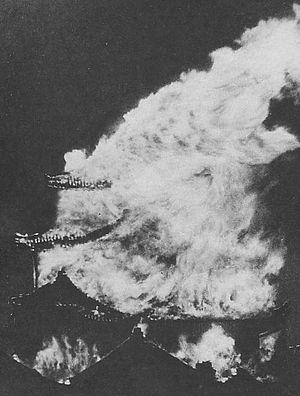
Le château de Nagoya est situé à Nagoya, dans la préfecture d'Aichi, au Japon.
Les bombardements de Nagoya par les United States Army Air Forces ont lieu au cours des derniers mois de la Seconde Guerre mondiale.